Enterolobium cyclocarpum

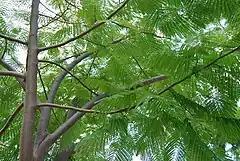
Branches and foliage of a young "Enterolobium cyclocarpum", about 3 years old, in Naiguata, Venezuela

Guanacaste trees appear to delay the onset of fruit development—some 9 months—so that seed maturation coincides with the start of the rainy season. This adaptive behavior presumably is an adaptation to give germinating seedlings as much time as possible to establish root systems before the start of the next dry season. Both the jatobá ("Hymenaea courbaril") and the cenizaro ("Albizia saman") exhibit similar reproductive strategies. Of course, guanacaste trees—like all deciduous and semideciduous species in this part of the world—share in the water-conserving benefits of dry-season leaflessness.